2015 International V8 Supercars Championship

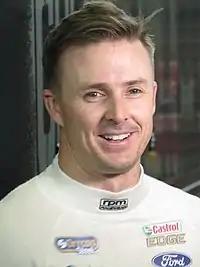
Mark Winterbottom won his first drivers' championship.

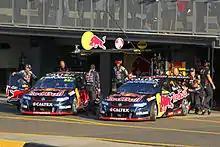
Triple Eight Race Engineering won its sixth consecutive teams' championship.

The 2015 International V8 Supercars Championship (often simplified to the 2015 V8 Supercars Championship) was an FIA-sanctioned international auto racing series for V8 Supercars. It was the seventeenth running of the V8 Supercar Championship Series and the nineteenth series in which V8 Supercars have contested the premier Australian touring car title.